A Golden Age

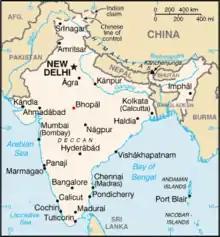
Map of Pakistan, India, and Bangladesh

Bangladesh was known as East Pakistan before its fight for independence from Pakistan in the Bangladesh Liberation War.